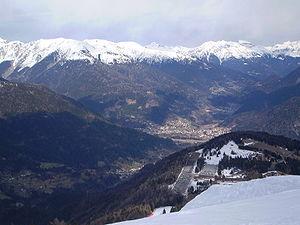
La 14ᵉ étape du Tour d'Italie 2011 s'est déroulée le samedi 21 mai 2011. Lienz est la ville de départ, et le sommet du Monte Zoncolan le sommet de l'arrivée. La longueur du parcours de l'étape était à l'origine de 210 km, avant de passer à 190 km avec l'annulation du Monte Crostis et son remplacement avec le Tuvalis. Finalement elle est passée à 170 km à la suite de l'annulation en cours d'étape du Tuvalis par suite de protestations. Il s'agit de la seule étape de l'édition 2011 qui démarre en territoire non italien.
Le Monte Zoncolan est un sommet des Préalpes carniques dans le Nord-Est de l'Italie, en région autonome du Frioul-Vénétie Julienne. Situé en Carnie, dans la province d'Udine, il culmine à 1 750 mètres d'altitude. Au XXIᵉ siècle, il acquiert une certaine renommée de par les arrivées d'étape du Tour d'Italie qui y sont réalisées. Il s'agit d'une des ascensions cyclistes les plus dures effectuées par le peloton cycliste professionnel.